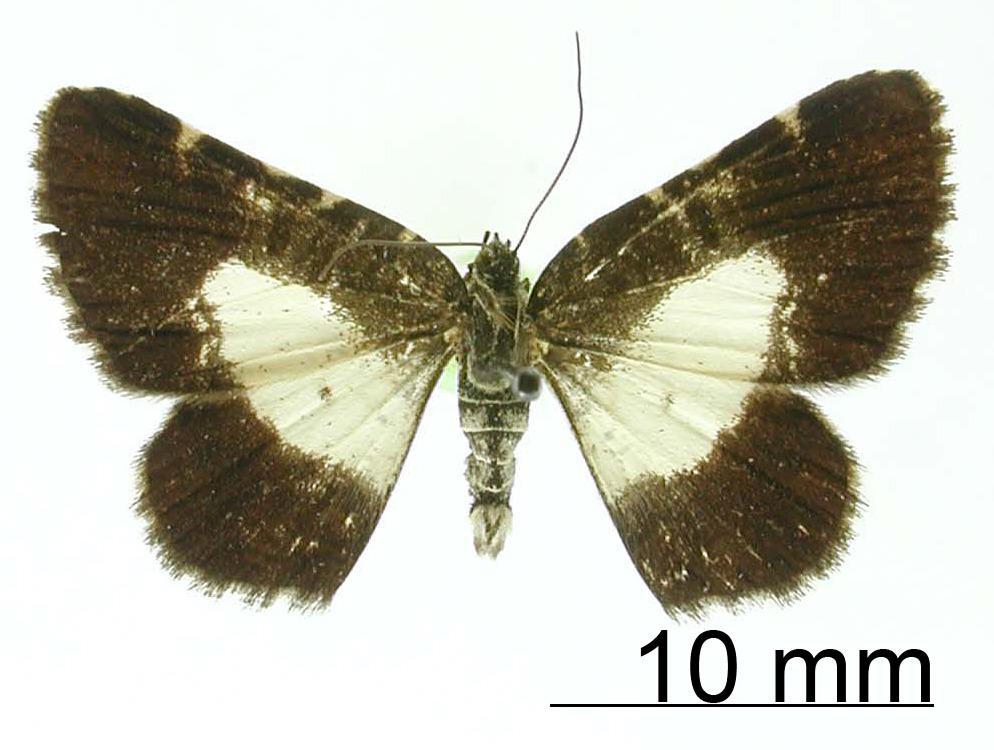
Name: Scordylia pacifica
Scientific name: Scordylia pacifica Thierry-Mieg, 1904
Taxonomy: Animalia, Arthropoda, Insecta, Lepidoptera, Geometridae, Ennominae
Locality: Yungas de la Paz, Bolivia, Bolivia